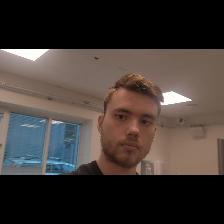
Label: Human